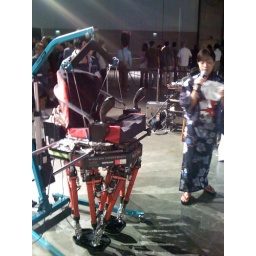
the person gets in the chair and using the controls walks the machine to carry him/her anywhere, even up stairs or downstairs.